Nino Tkeshelashvili

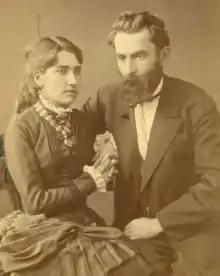
Olga Guramishvili-Nikoladze and Niko Nikoladze (1870-1880)

Through her parents, Tkeshelashvili met Niko Nikoladze, who was living in Didi Jikhaishi, in the Imereti region of western Georgia with his wife, Olga Guramishvili-Nikoladze (1855-1940) one of the first Georgian women to study abroad. Educated in Switzerland, Guramishvili returned to Georgia, where she was involved in pedagogy. She became a mentor to Tkeshelashvili, encouraging her to become a Russian-language teacher at the school she headed in Didi Jikhaishi. Besides teaching, she actively participated in literary evenings and read books from Nikoladze's library. In 1903, Tkeshelashvili went to Moscow, finally able to attend courses at dental school. She became involved in student radicalism and agitated with the intelligentsia for democratic reforms. At the end of the 1905 Russian Revolution, Tsar Nicholas conceded to terms that created the Duma, which had legislative oversight, while protecting freedom of conscience, speech, and assembly for the citizenship.